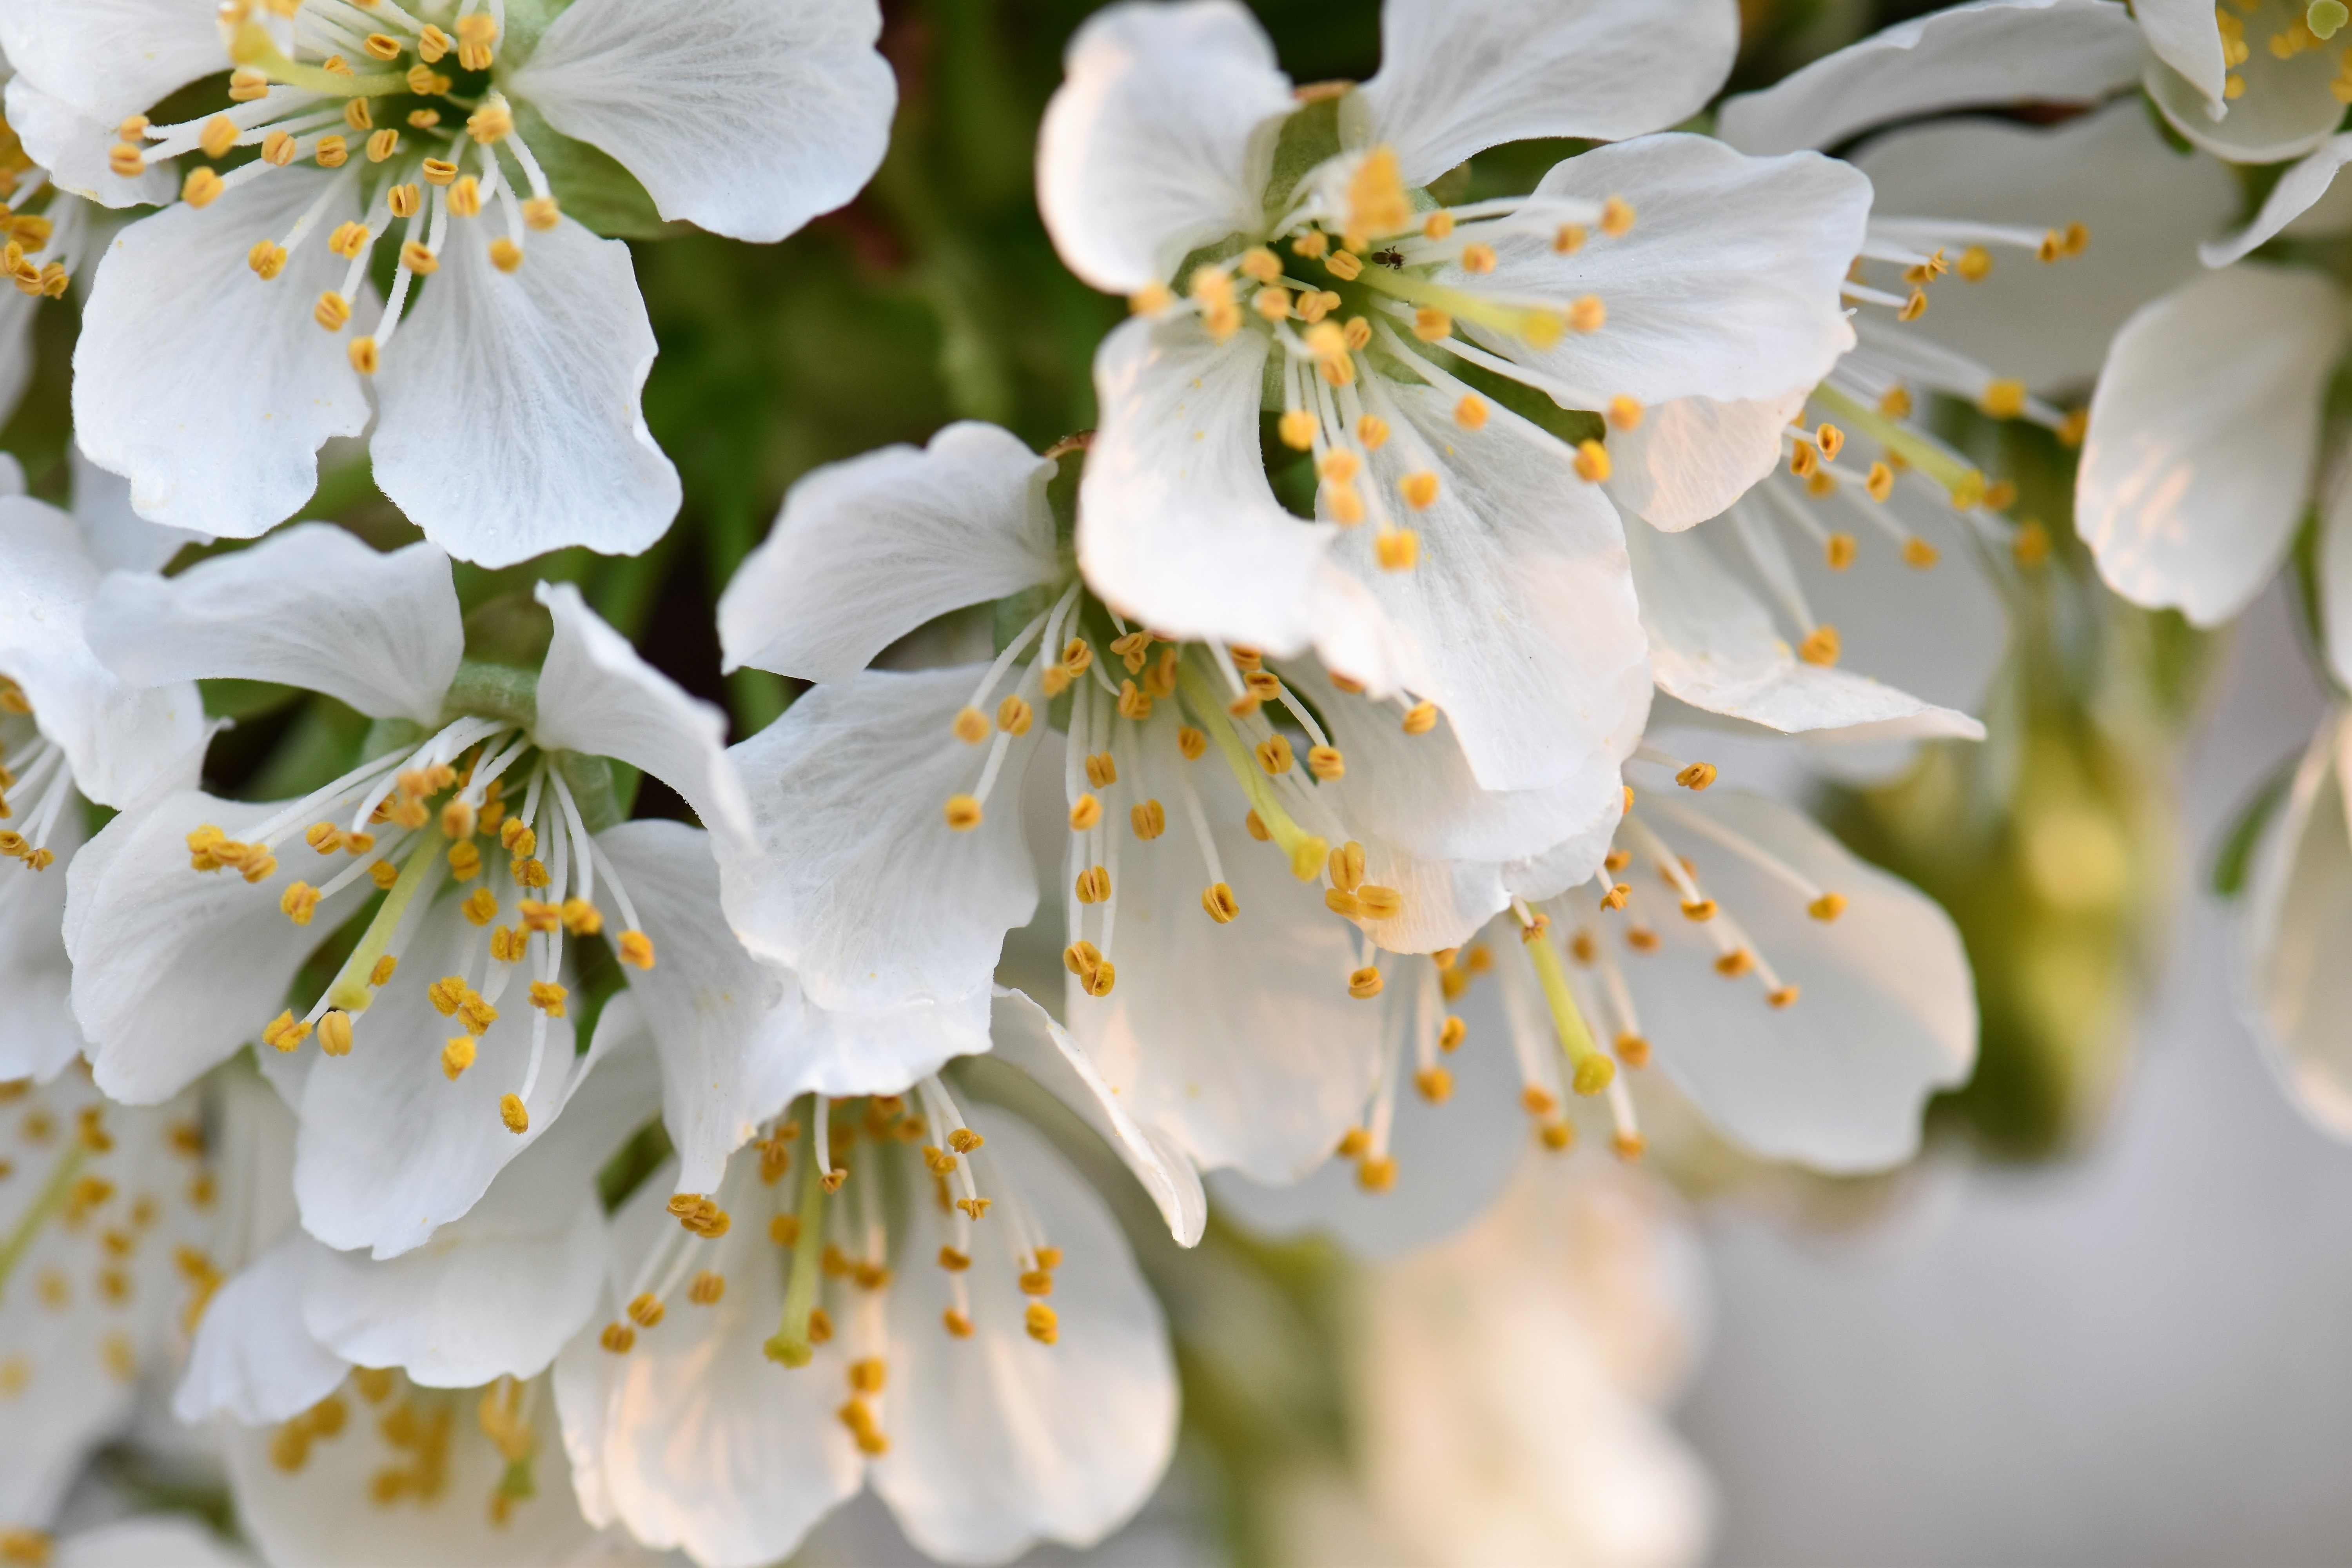
tree, nature, branch, blossom, plant, white, flower, petal, bloom, food, spring, produce, botany, flora, cherry blossom, close up, cherry, macro photography, flowering plant, cherry blossoms, fruit tree blossoming, land plant